Länderbank

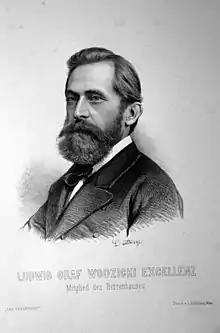
Ludwik Wodzicki (1834-1894), founding chairman of the Länderbank

The Länderbank was founded on as a part-owned subsidiary of Paris-based Union Générale, first chaired by Galician aristocrat . Union Generale's promoter intended it as a conservative Catholic project against the financial power of the Jewish Rothschild family which led Austria-Hungary's largest bank, the Creditanstalt. In 1881 it sponsored an affiliate in Hungary, the Bank of the Hungarian Lands (sometimes also referred to as ), which however collapsed in 1887.